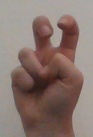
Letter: toot